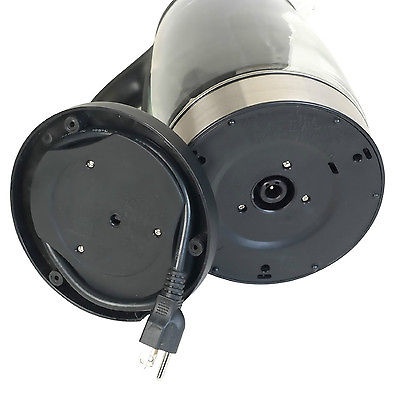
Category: kettle